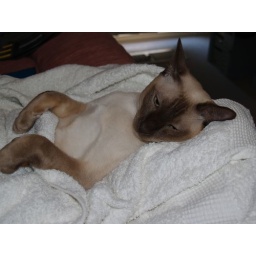
Naww! sleeping in a towel bed :)